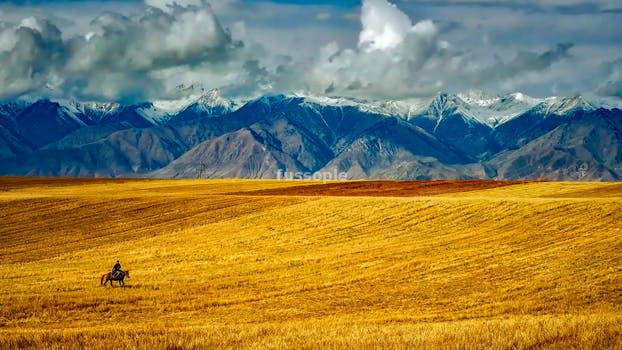
Label: Watermark